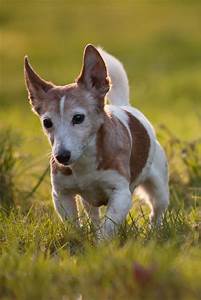
Label: dog